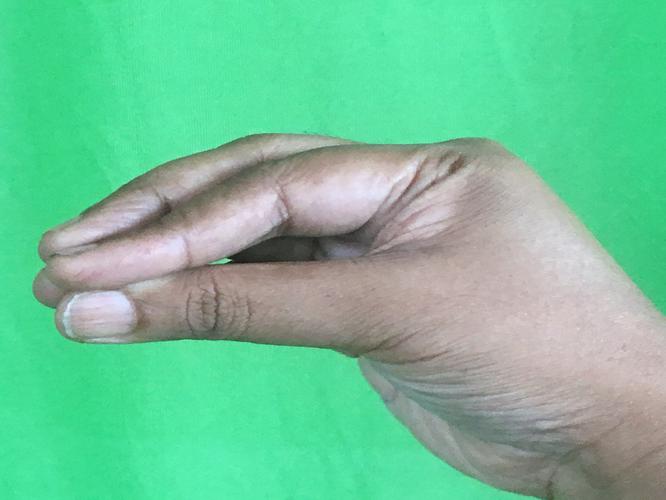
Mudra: Mukulam
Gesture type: single_hand